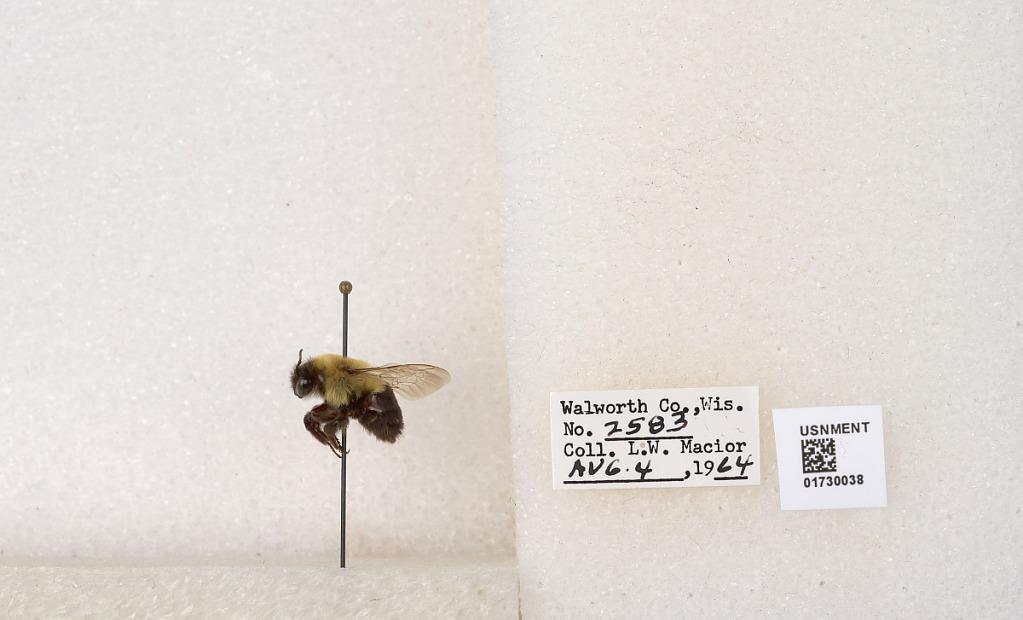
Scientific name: Bombus impatiens Cresson
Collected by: L. Macior
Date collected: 1964-8-4
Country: United States
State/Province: Wisconsin
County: Walworth
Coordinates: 42.6685, -88.5419